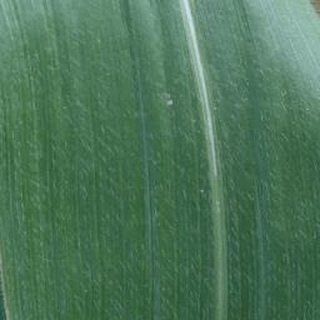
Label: healthy_corn